Mittwoch aus Licht

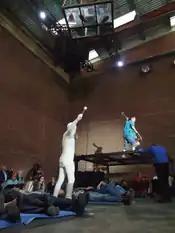
The mummy (David Waring) releases the bassist (Jeremy Watt) from his obsessive-compulsive fit (Birmingham Opera, 23 August 2012)

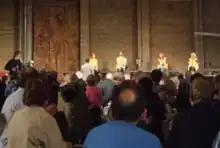
DJ Nihal (back to camera) introduces the Elysian Quartet before they perform the "Helicopter" String Quartet on 23 August 2012 (Birmingham Opera)

The four musicians of a string quartet are first introduced to the audience by a moderator, who describes the technical details of the performance. The players then walk or are driven to four waiting helicopters, followed by video cameras transmitting back to television monitors in the auditorium.